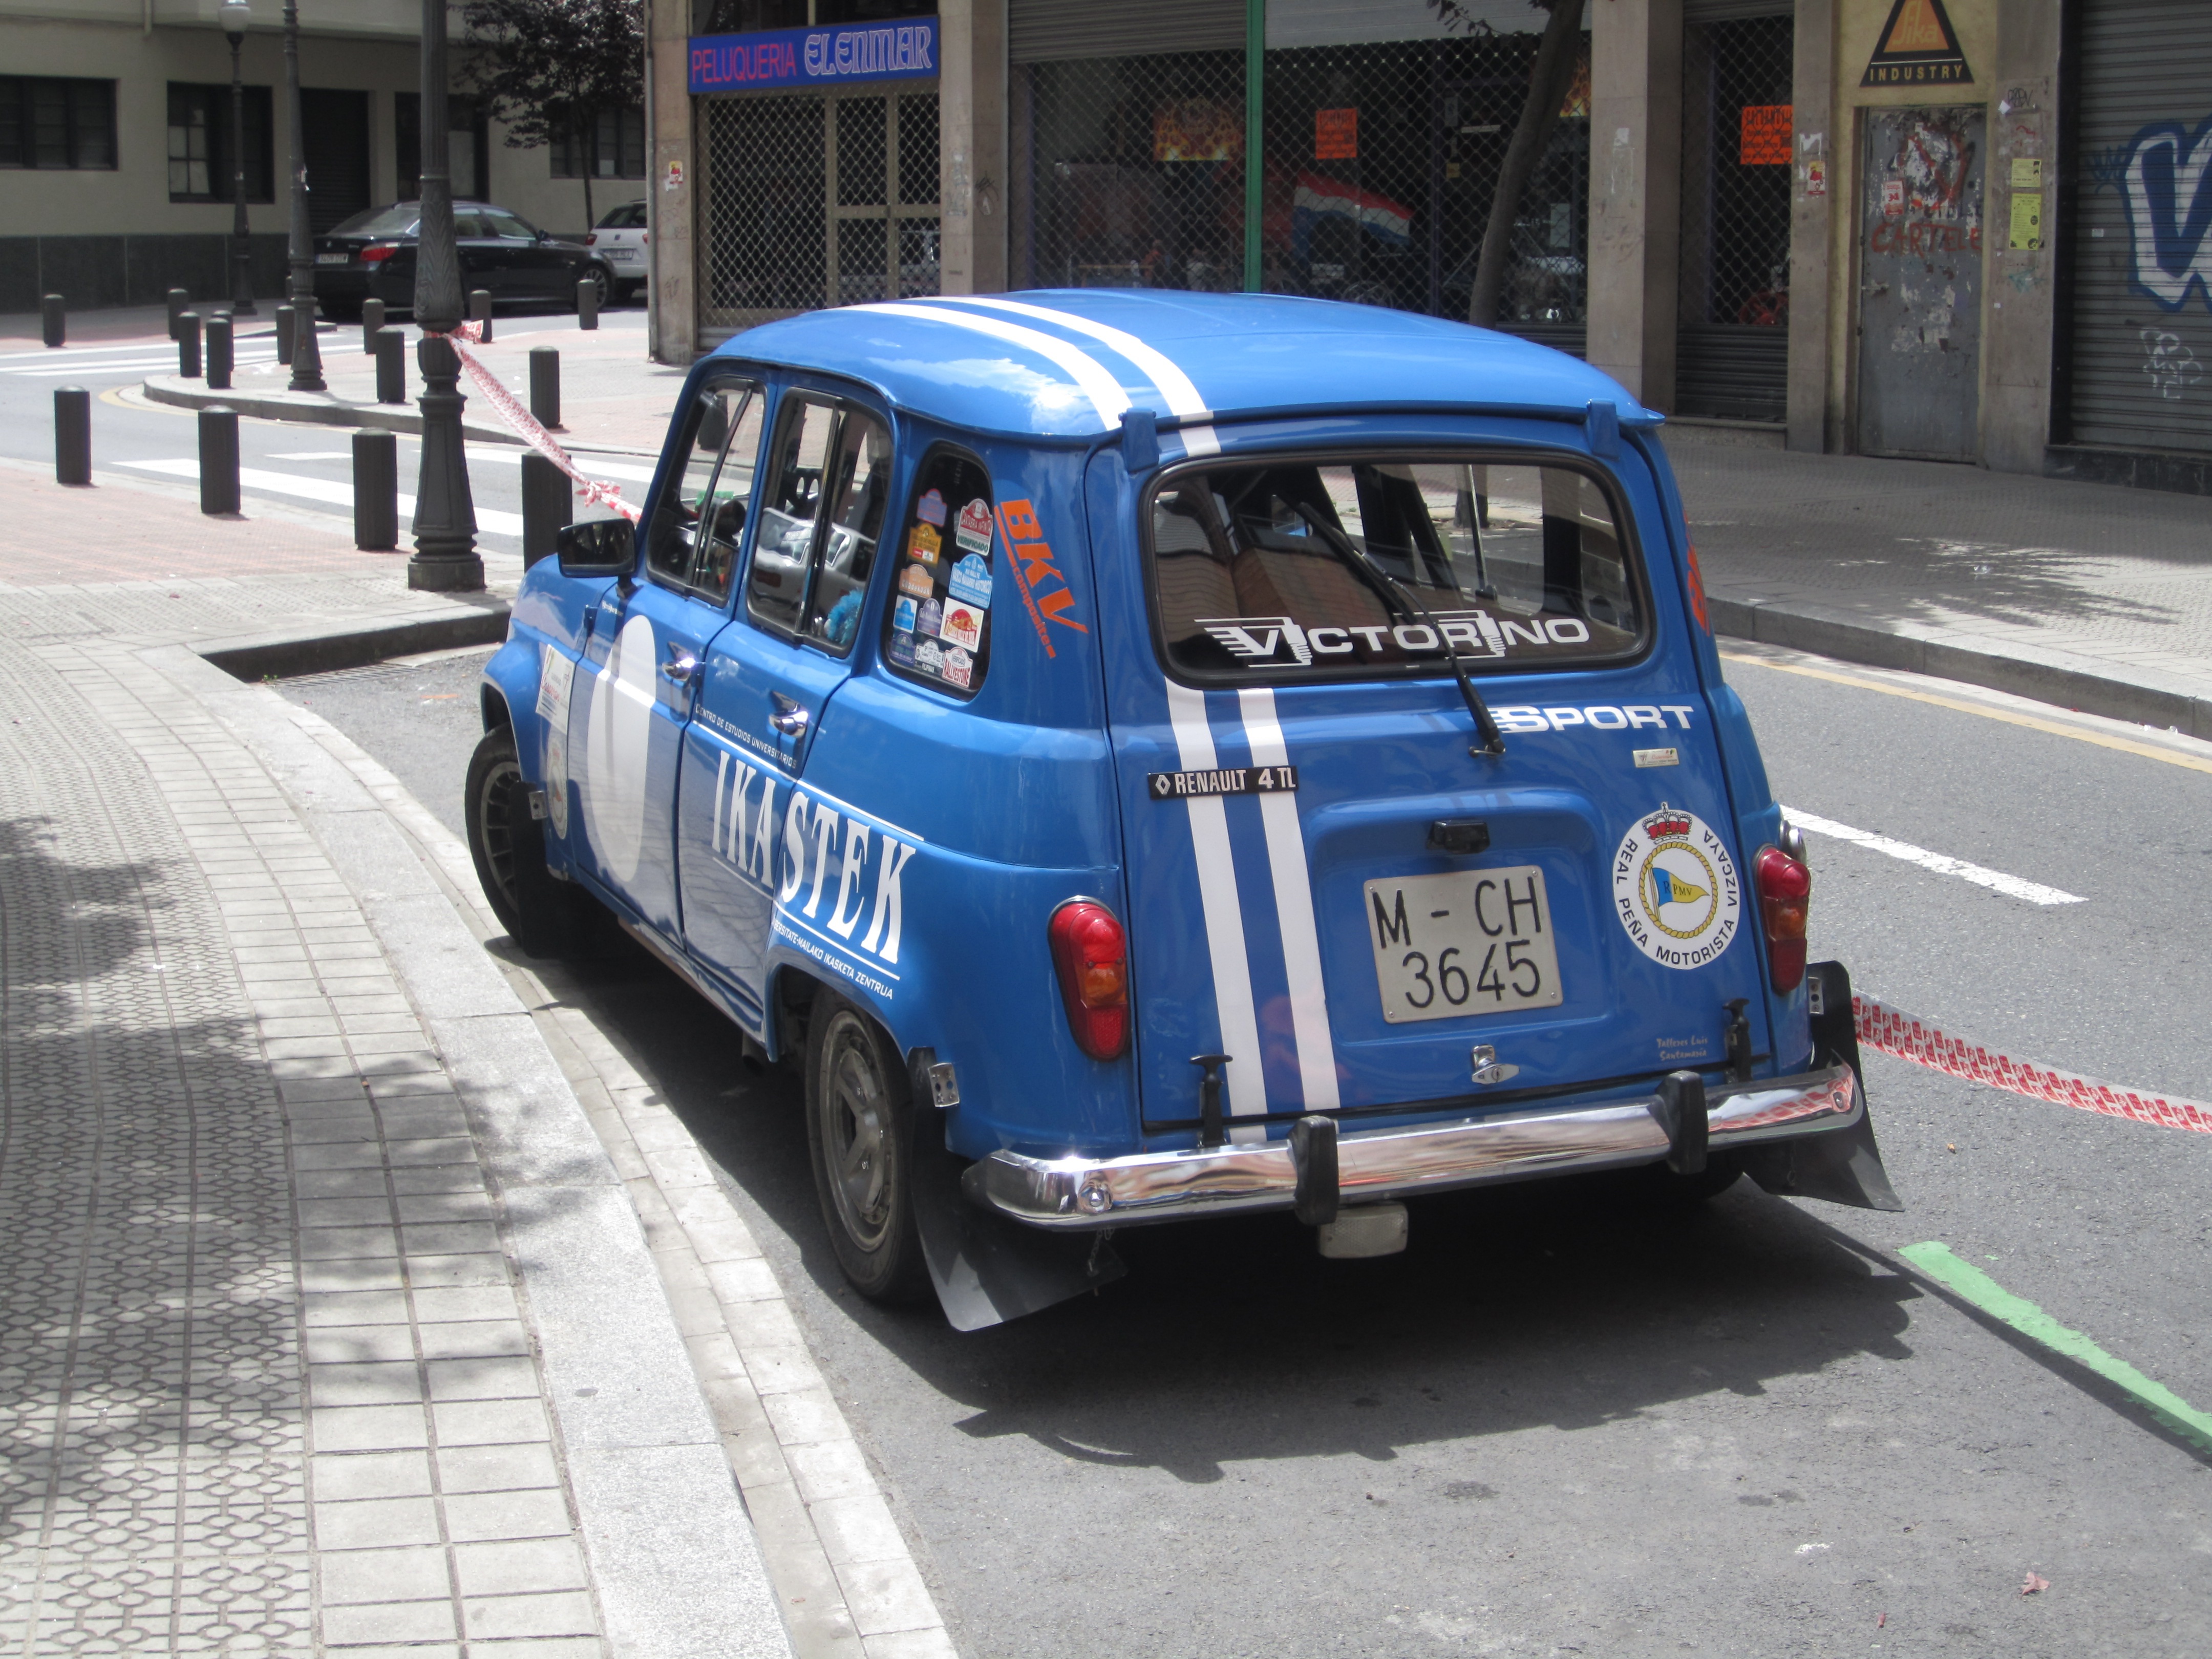
car, vintage, vehicle, vintage car, hatchback, renault, antique car, city car, land vehicle, subcompact car, r4